AIDC F-CK-1 Ching-kuo

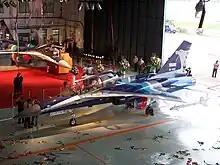
The F-CK-1D prototype ("Brave Hawk"), with the accompanying F-CK-1C single-seater prototype in the background, at their public unveiling.

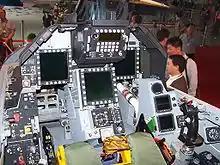
F-CK-1C/D cockpit view

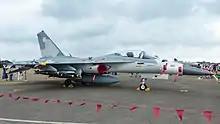
IDF F-CK-1A 1450 Display at Ching Chuan Kang AFB Apron with bomb load

The Ministry of National Defense (MND) announced that beginning in 2001, the government would include a new budget allocation for the IDF upgrade plan (as included in the five MND proposals to help AIDC). The five proposals were: